Brooklyn

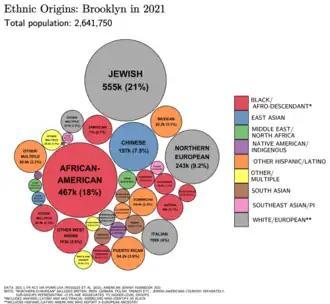

Over 200,000 Chinese Americans live throughout the southern parts of Brooklyn, primarily concentrated in Sunset Park, Bensonhurst, Gravesend, and Homecrest. Brooklyn is the borough that is home to the highest number of Chinatowns in New York City. The largest concentration is in Sunset Park along 8th Avenue, which has become known for its Chinese culture since the opening of the now-defunct Winley Supermarket in 1986 spurred widespread settlement in the area. It is called "Brooklyn's Chinatown" and originally it was a small Chinese enclave with Cantonese speakers being the main Chinese population during the late 1980s and 1990s, but since the 2000s, the Chinese population in the area dramatically shifted to majority Fuzhounese Americans, which contributed immensely to expanding this Chinatown, and bestowing the nicknames "Fuzhou Town, Brooklyn" or the "Little Fuzhou" of Brooklyn. Many Chinese restaurants can be found throughout Sunset Park, and the area hosts a popular Chinese New Year celebration. Since the 2000s going forward, the growing concentration of the Cantonese speaking population in Brooklyn have dramatically shifted to Bensonhurst/Gravesend and Homecrest creating newer Chinatowns of Brooklyn and these newer Brooklyn Chinatowns are known as "Brooklyn's Little Hong Kong/Guangdong" due to their Chinese populations being overwhelmingly Cantonese populated.